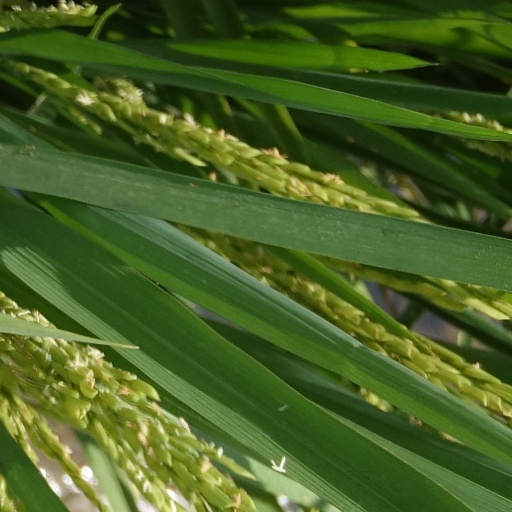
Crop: rice